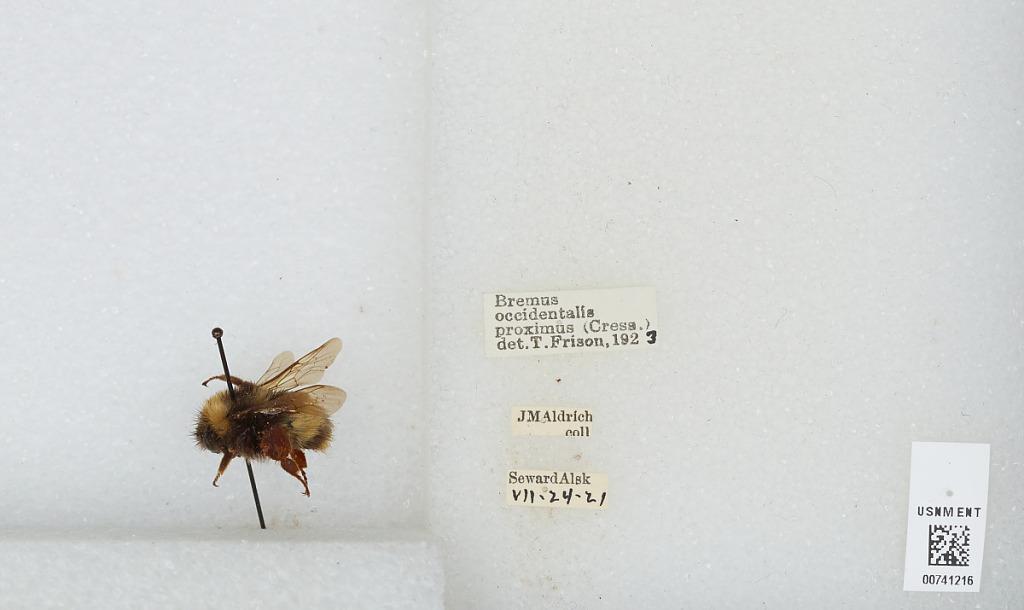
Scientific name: Bombus (Bombus) occidentalis Greene
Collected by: J. Aldrich
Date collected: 1921-7-24
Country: United States
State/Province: Alaska
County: Kenai Peninsula
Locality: Seward
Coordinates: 60.1244, -149.433
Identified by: Frison, T.